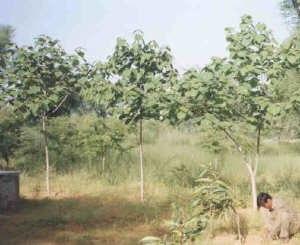
Cet arbre à croissance rapide et à feuillage caduc, pousse naturellement dans la plus grande partie de l'Inde à des altitudes allant jusqu'à 1 500 mètres. Il est aussi naturellement présent en Birmanie, en Thaïlande, au Laos, au Cambodge, au Vietnam et dans les provinces du Sud de la Chine. Il a été planté de façon extensive au Sierra Leone, au Nigeria, en Malaisie, et sur une base expérimentale dans d'autres pays. Il est également planté en arbre d'ornement.